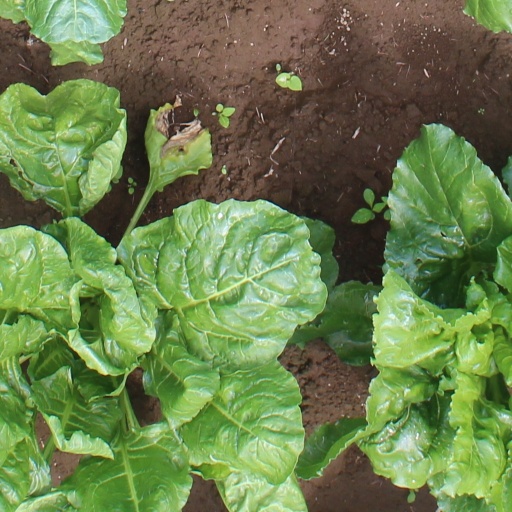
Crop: sugar beet